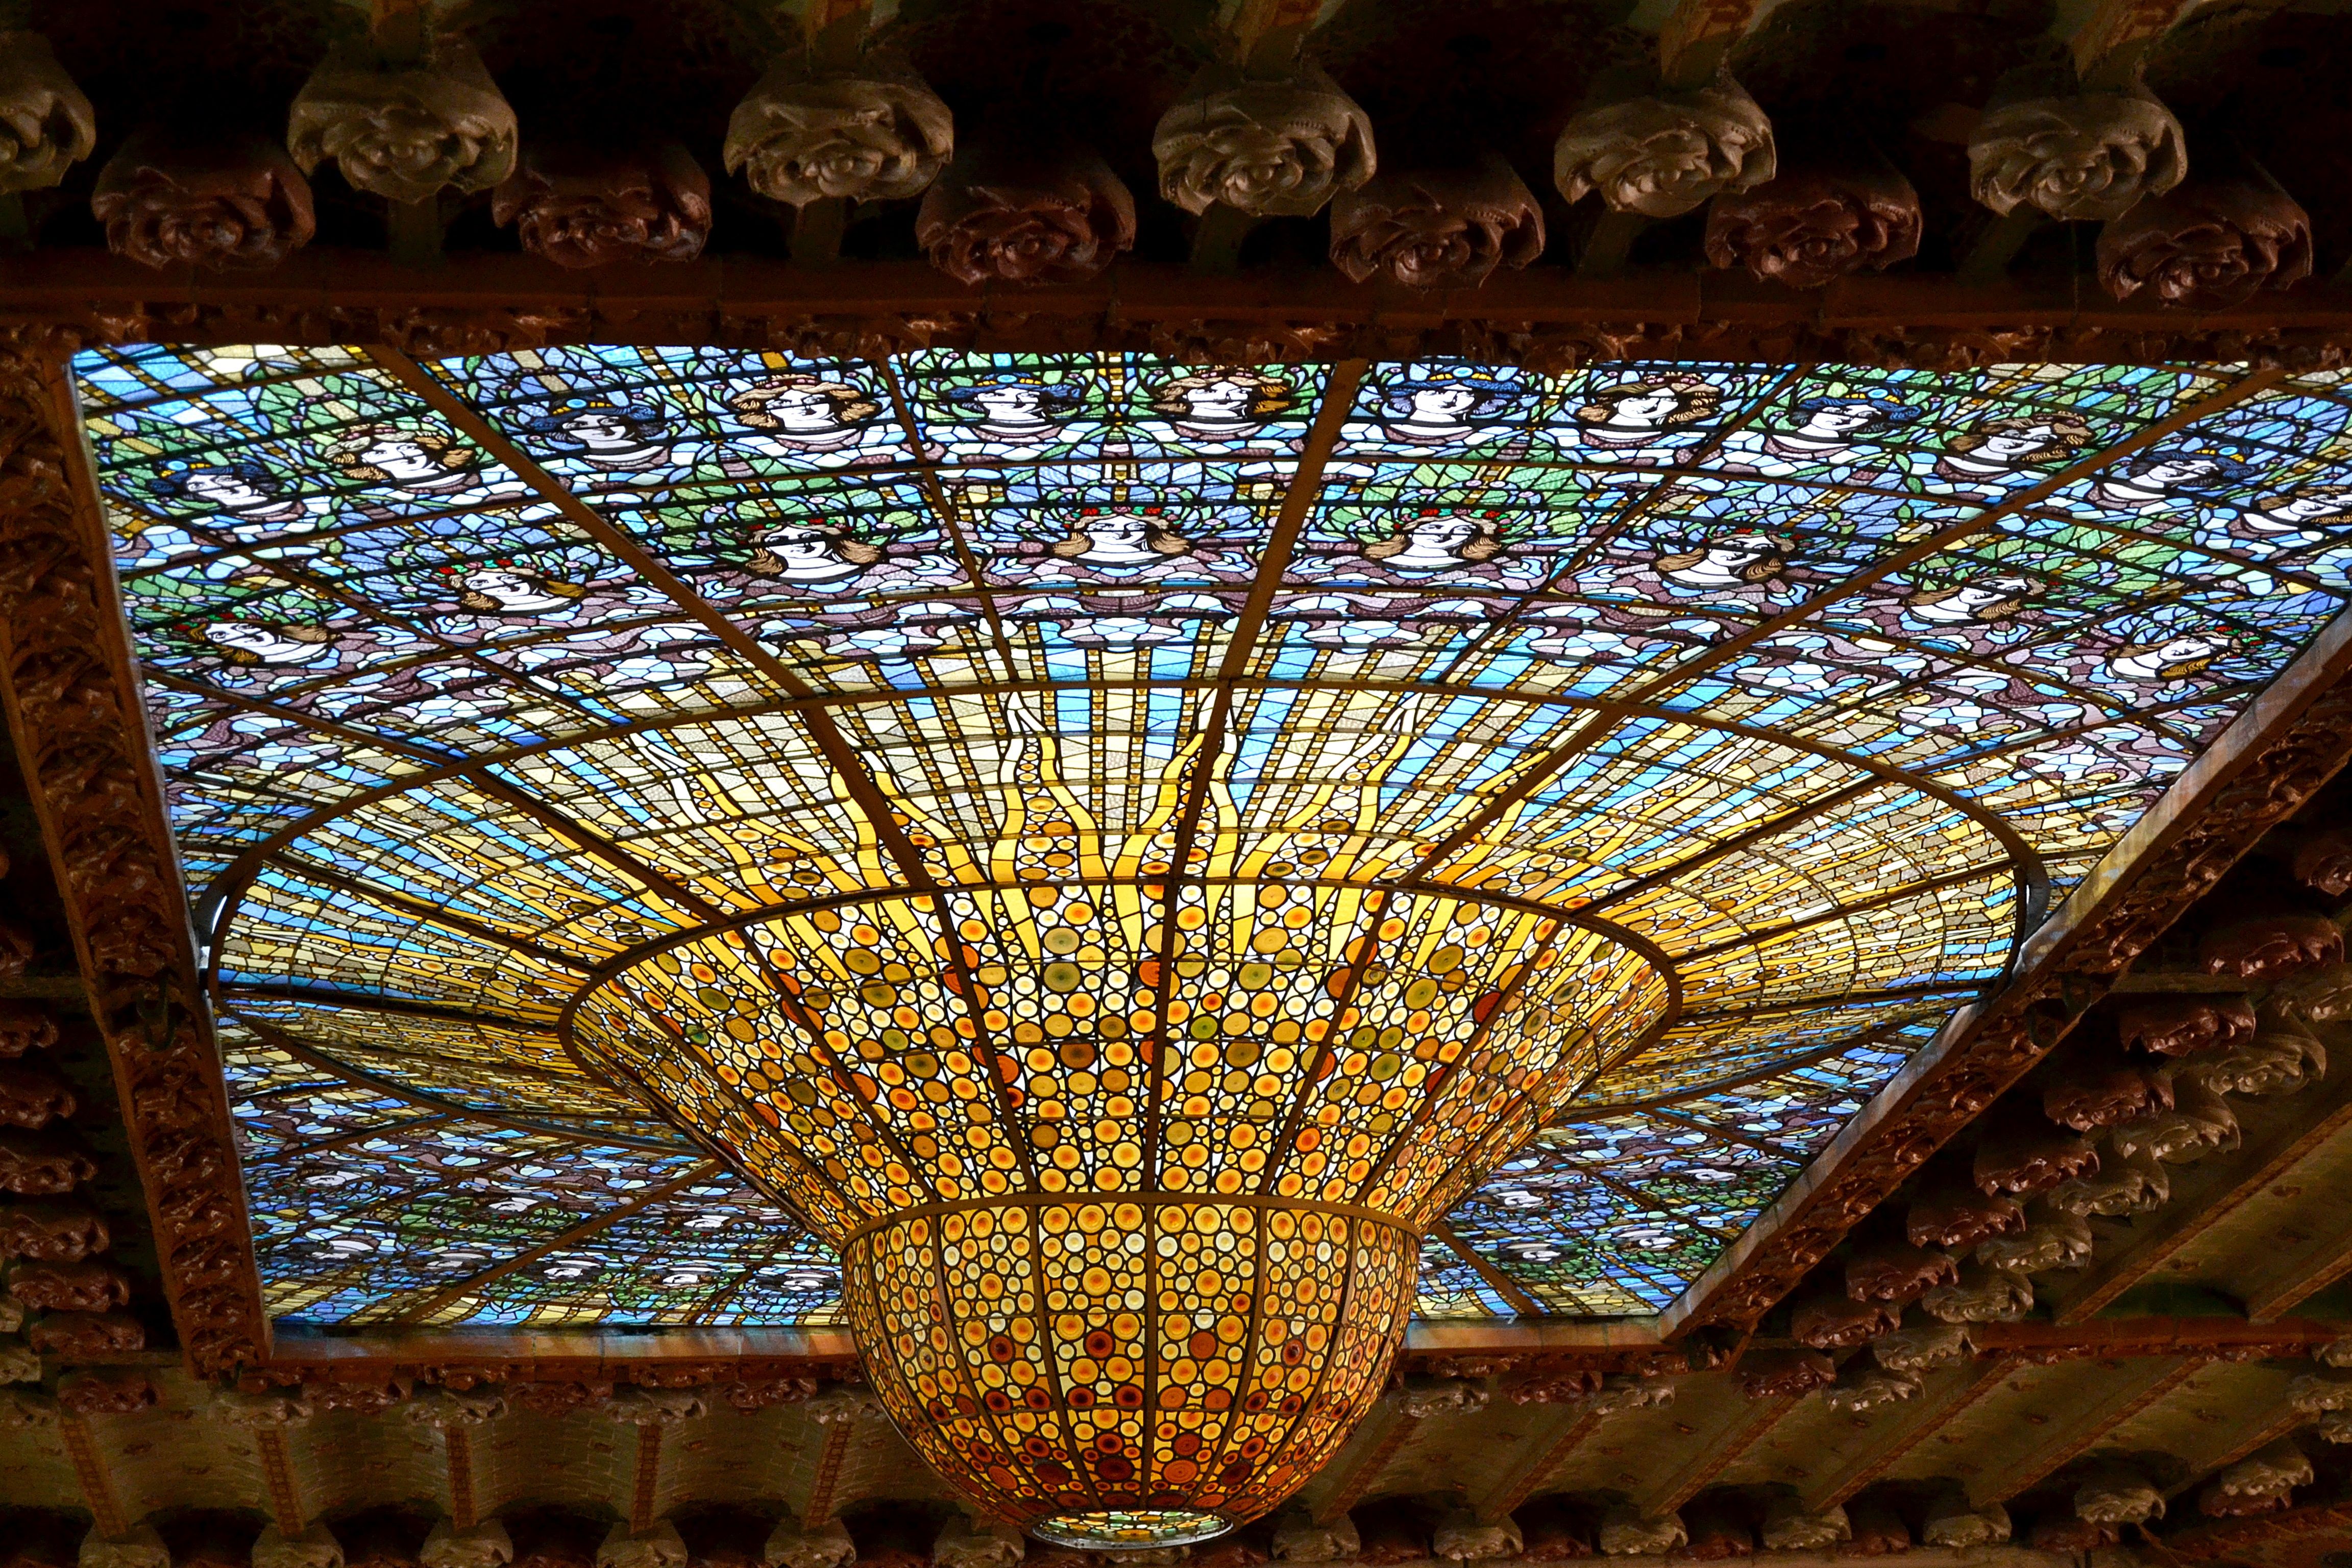
Palau de la Música Catalana’s Ceiling
This image features the ceiling of the famous Palau de la Música Catalana. The ceiling has a floral design surrounding stained glass with a large circular structure in the middle.
a wide shot taken from a low angle of Palau de la Música Catalana’s colorful and artistic ceiling. The image contains a very rich color palette, both warm and cool colors such as red, yellow, gold, blue, green, and dark tones, and with the stained glass filtering the light, it makes it more vibrant and glowing. The image evokes a sense of creativity, nostalgia, elegance, and art appreciation.
Labels: Art, Window, Chandelier, Lamp, Architecture, Building, Skylight, Stained Glass, Ceiling
Camera: NIKON CORPORATION
Lens: 18-55mm f/3.5-5.6, AF-S DX Zoom-Nikkor 18-55mm f/3.5-5.6G ED II
Aperture: F5.6
Exposure: 1/60 sec
ISO: 1100
Focal length: 55.0 mm